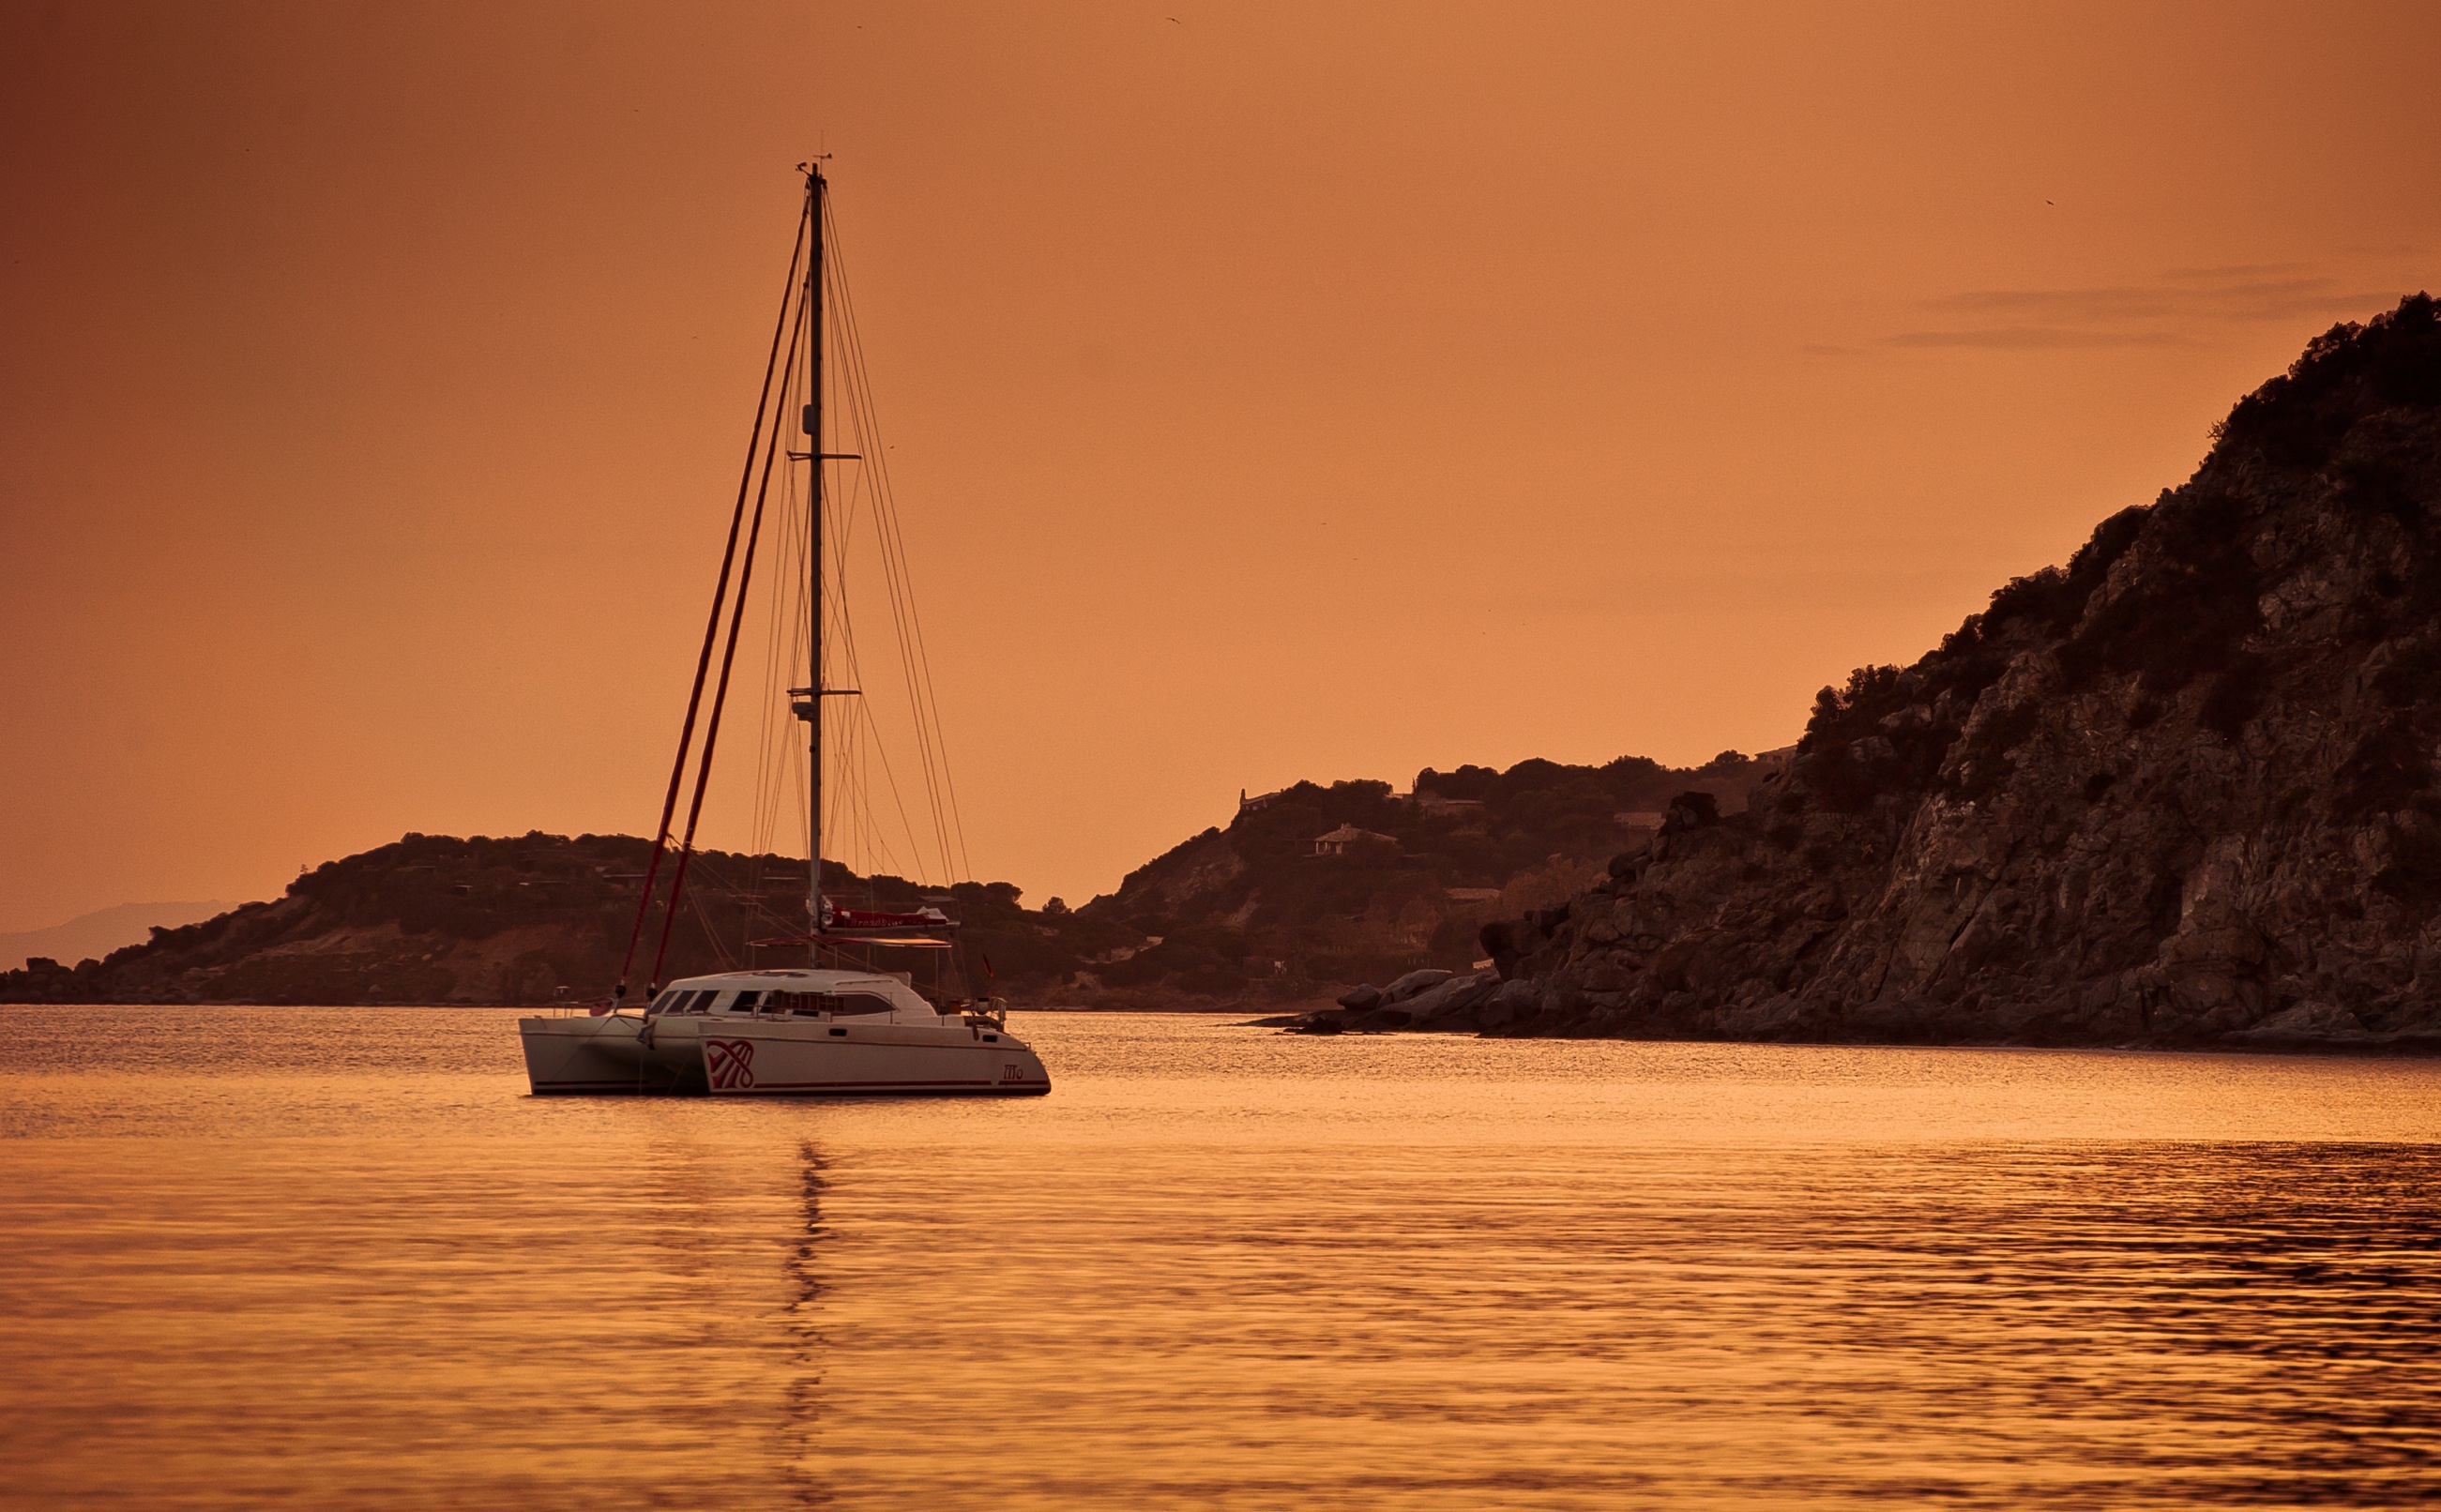
sea, coast, water, ocean, horizon, sky, sunrise, sunset, boat, morning, shore, dawn, dusk, evening, reflection, vehicle, bay, mountains